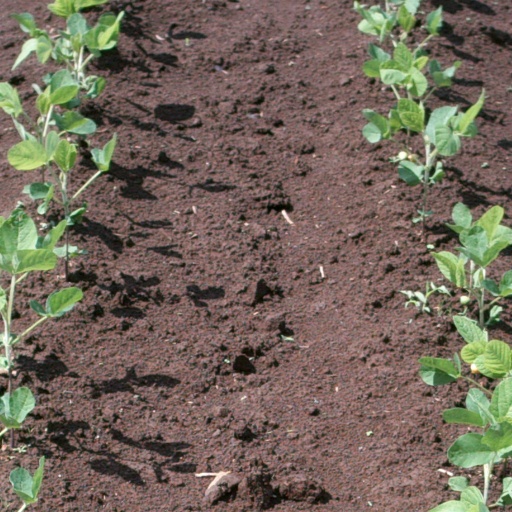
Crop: soybean